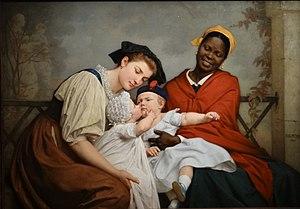
Jacques Eugène Feyen, Le Baiser enfantin, Salon de 1865, huile sur toile. Lille, palais des beaux-arts.
Une assistante maternelle, également appelée nourrice ou nounou, est une personne qui s'occupe contre rémunération d'un ou plusieurs jeunes enfants qui ne sont pas les siens sur une durée limitée dans le temps. Depuis 1990 et par dérogation, l'assistante maternelle peut également accueillir des enfants en dehors de son domicile dans une maison d'assistant maternel
Le Baiser enfantin est un tableau réalisé par l'artiste peintre français Jacques-Eugène Feyen en 1865.
Laure est une femme noire qui a vécu pendant la deuxième moitié du XIXᵉ siècle et qui a travaillé, entre autres, en tant que modèle vivant pour des artistes contemporains de son époque. Laure est au centre du tableau Olympia qui est considérée comme une œuvre fondatrice de l'art moderne. Elle est portraiturée par Manet dans Portrait de Laure et elle apparaît sur Enfants dans les Tuileries. Certains historiens de l'art pensent que Laure a servi de modèle vivant pour le tableau Le Baiser enfantin de Jacques-Eugène Feyen.
La liste des œuvres de l'exposition Le Modèle noir recense les peintures, sculptures, photographies, affiches, manuscrits, archives, cartes postales, correspondances et tout autre objet présentés au musée d'Orsay au cours de l'exposition Le Modèle noir, de Géricault à Matisse en 2019.